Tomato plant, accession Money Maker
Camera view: bottom (45 deg); turntable rotation: 270 degrees
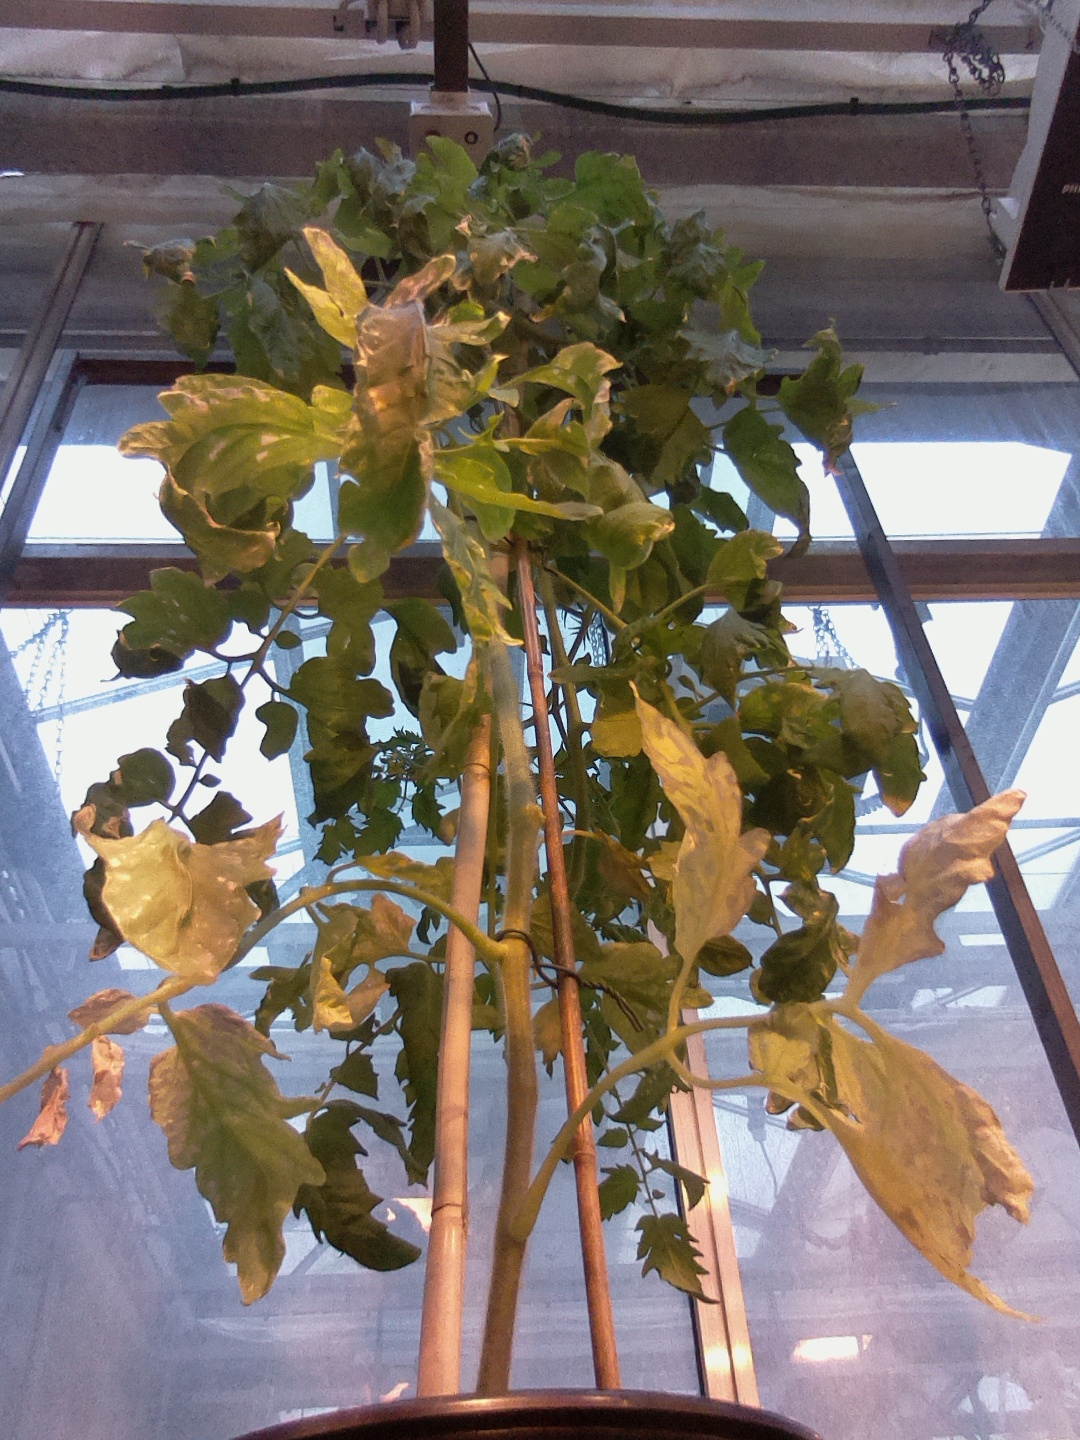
BBCH growth stage 76: 60%-70% of final fruit size